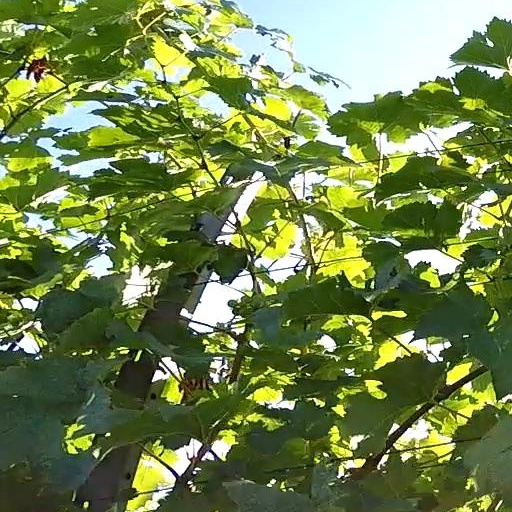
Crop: grape